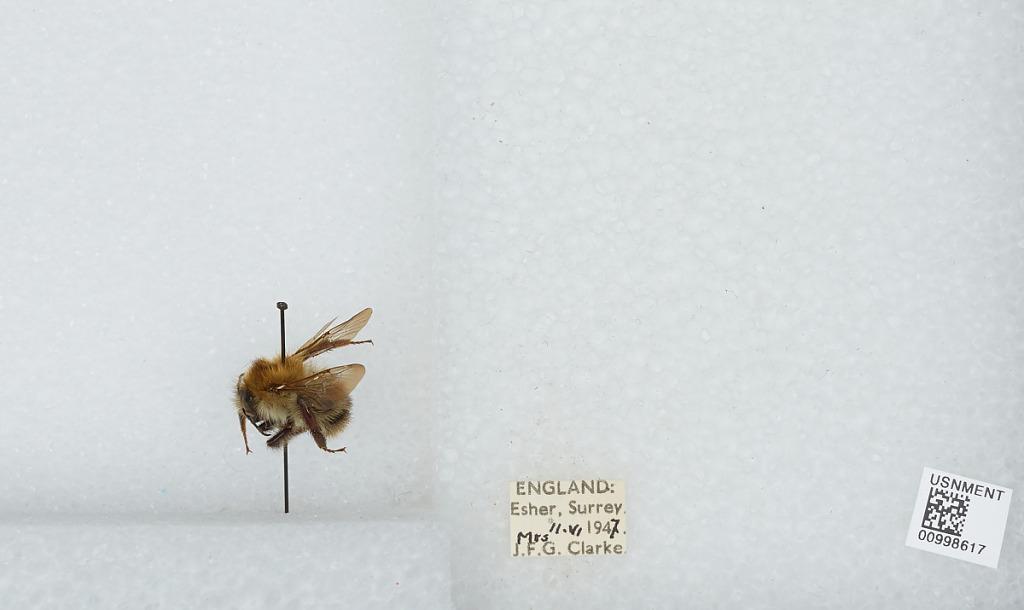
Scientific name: Bombus (Thoracobombus) pascuorum (Scopoli)
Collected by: J. Clarke
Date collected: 1947-6-11
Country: United Kingdom
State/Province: England
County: Surrey
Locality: Esher
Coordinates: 51.3691, -0.365